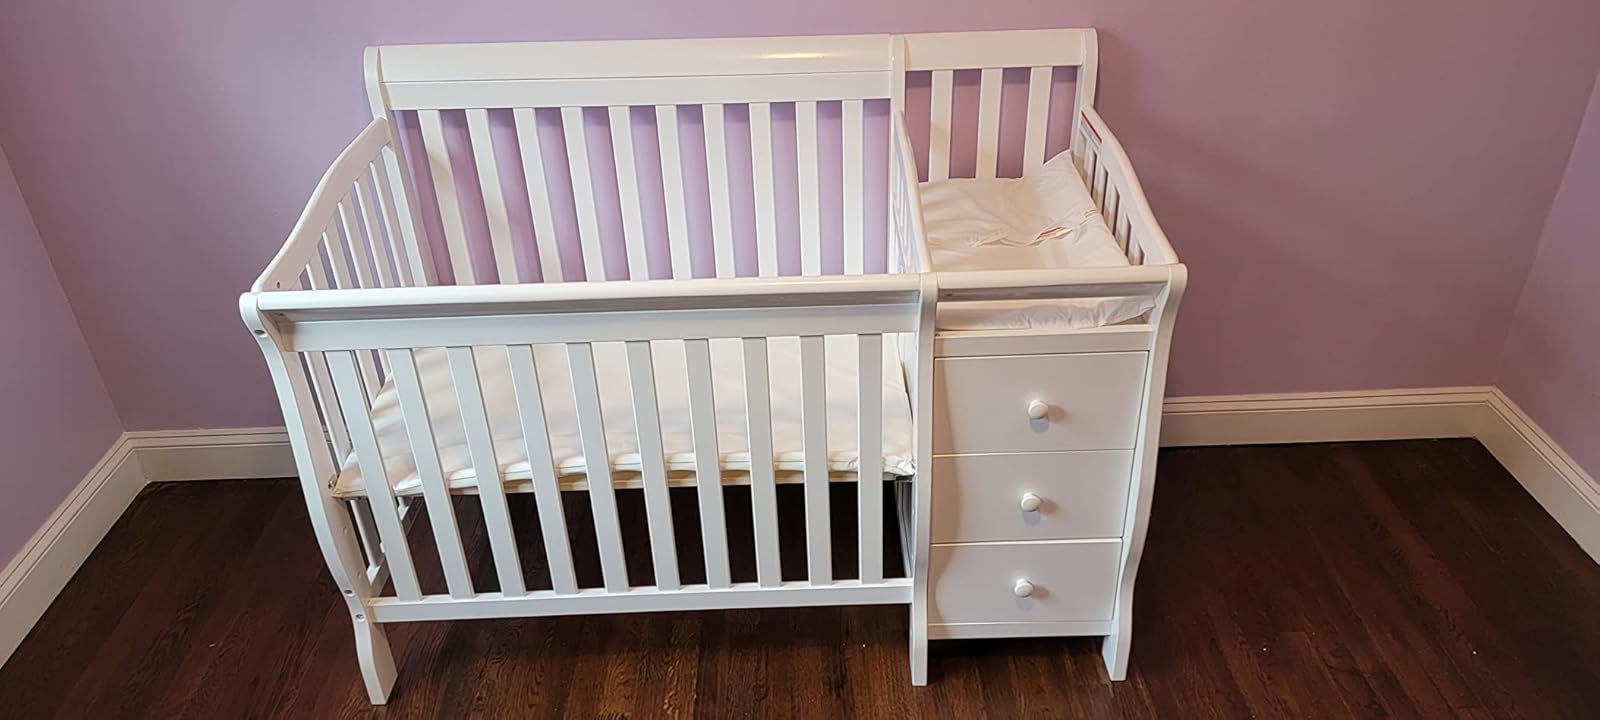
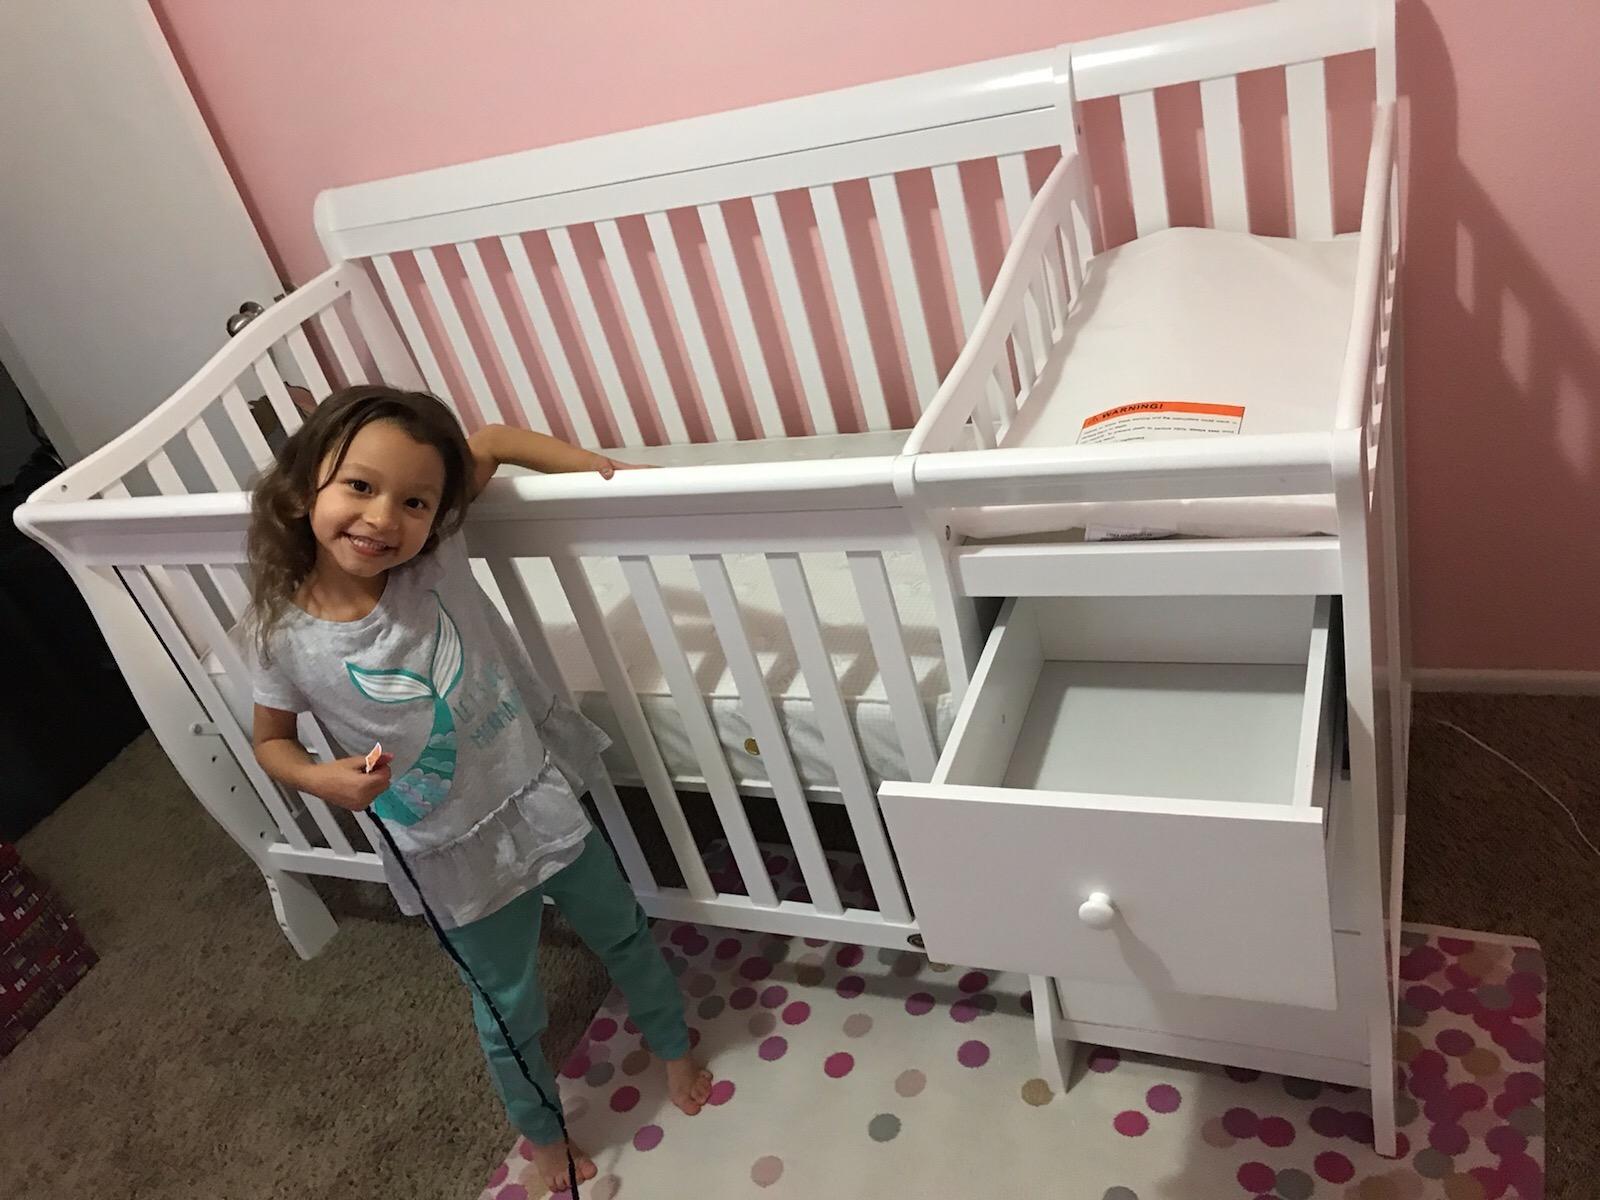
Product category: products_crib
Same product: yes